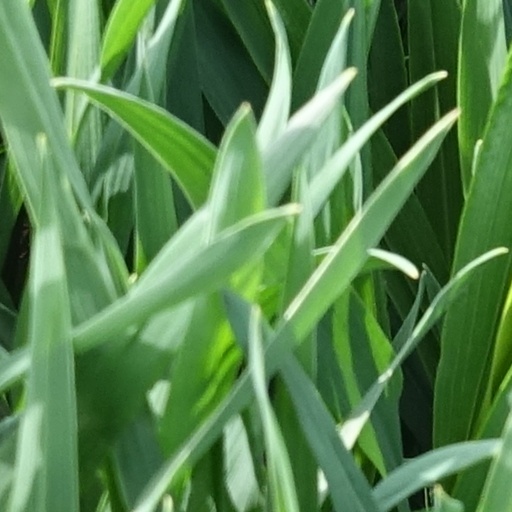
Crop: wheat